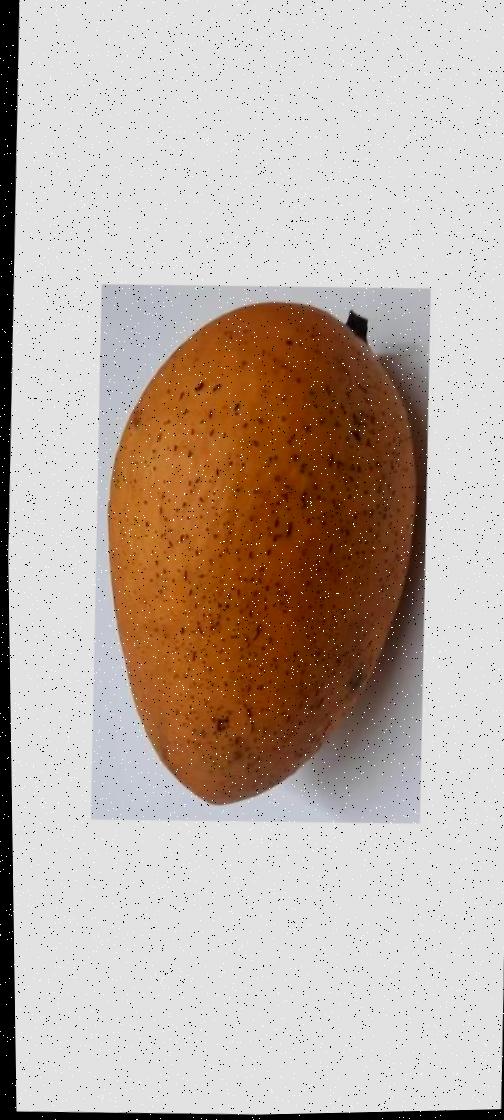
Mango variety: Ashshina Classic